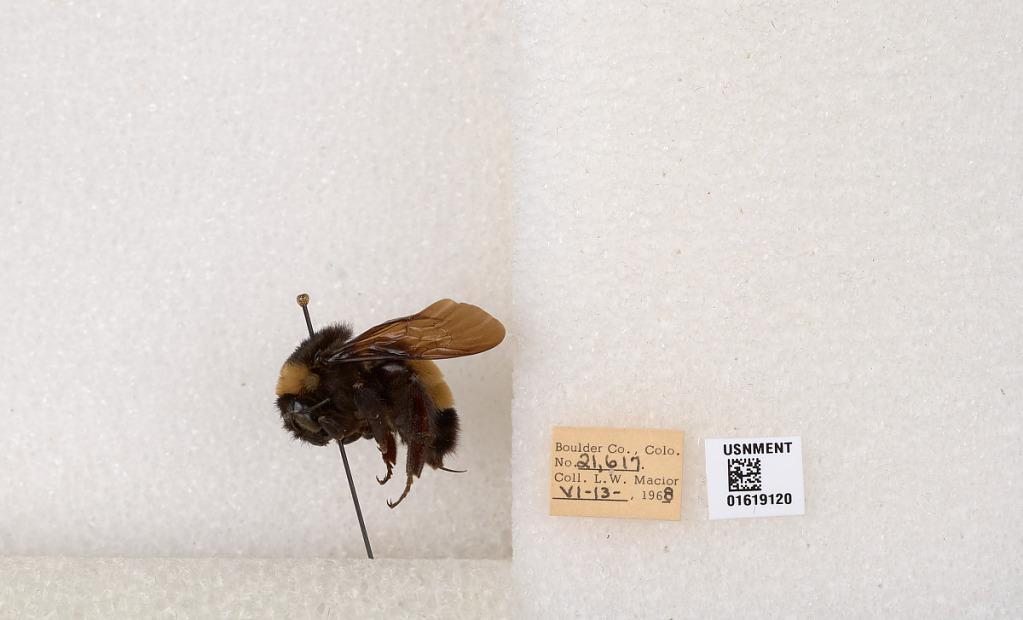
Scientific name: Bombus (Bombus) nevadensis auricormus
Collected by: L. Macior
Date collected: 1968-6-13
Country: United States
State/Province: Colorado
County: Boulder
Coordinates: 40.0925, -105.358